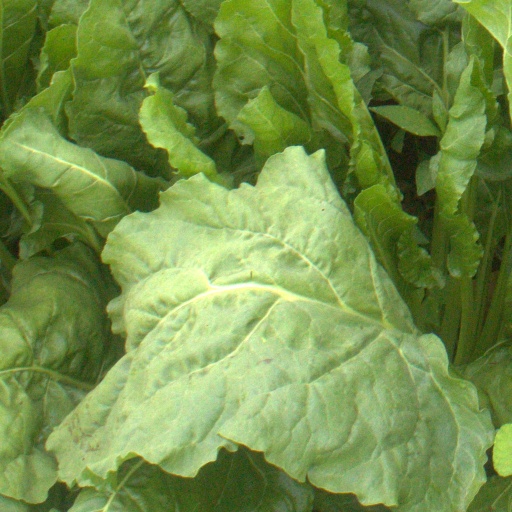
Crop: sugar beet